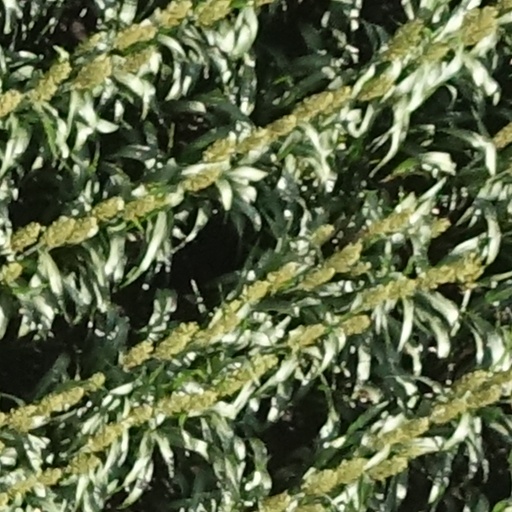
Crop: sorghum